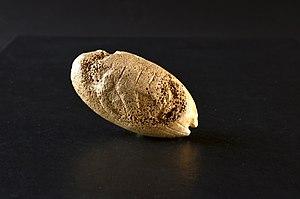
La grotte de Vogelherd, formée de roches karstiques, est localisée près de la ville de Niederstotzingen au sein de la vallée de la Lone dans le Land du Bade-Wurtemberg, en Allemagne.